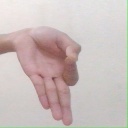
अक्षर: ज्ञ